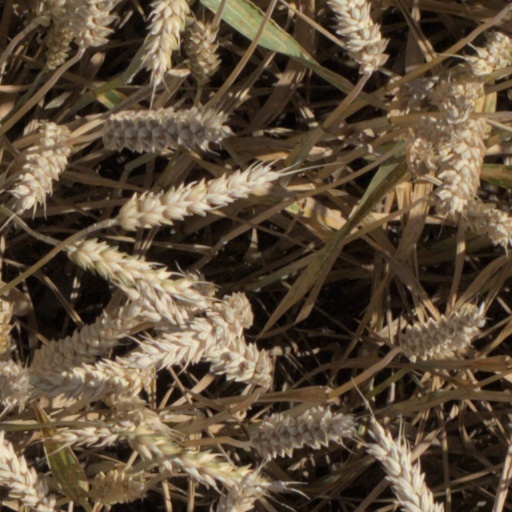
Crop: wheat